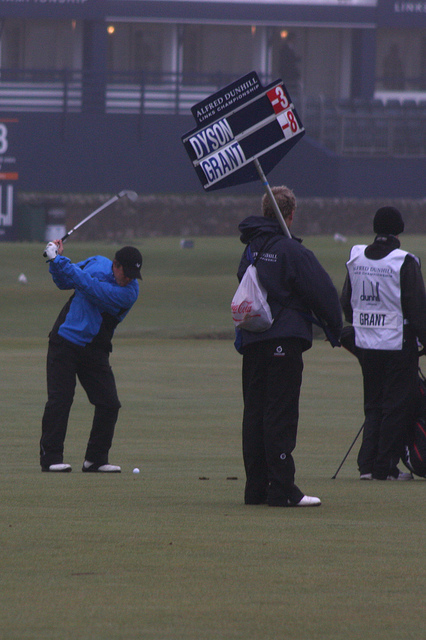
những người đàn ông khác đang theo dõi cú đánh bóng của vận động viên đánh gôn